Afri Cola

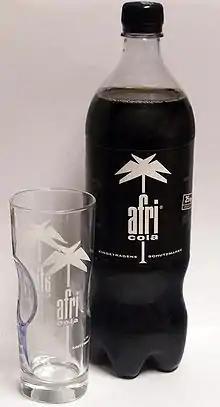
1 liter plastic Afri-Cola bottle, alongside a 0.2-liter bar glass

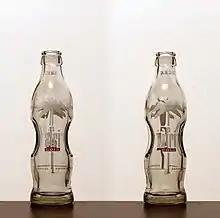
Afri-Cola

Afri Cola is a cola soft drink produced in Germany. The trademark Afri-Cola was registered in 1931 by the company F. Blumhoffer Nachfolger GmbH. The same company also produced Bluna, an orange soft drink. Today the brand belongs to the Mineralbrunnen Überkingen-Teinach AG. Afri Cola was once one of the most popular cola brands in Germany, but has lost considerable market share since the 1960s.